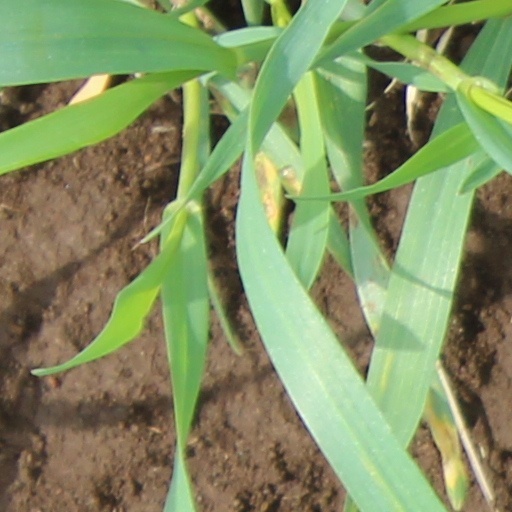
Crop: wheat